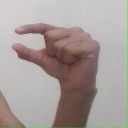
अक्षर: ग